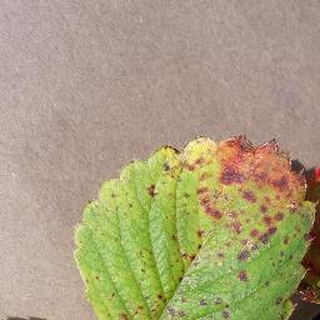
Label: strawberry_leaf_scorch